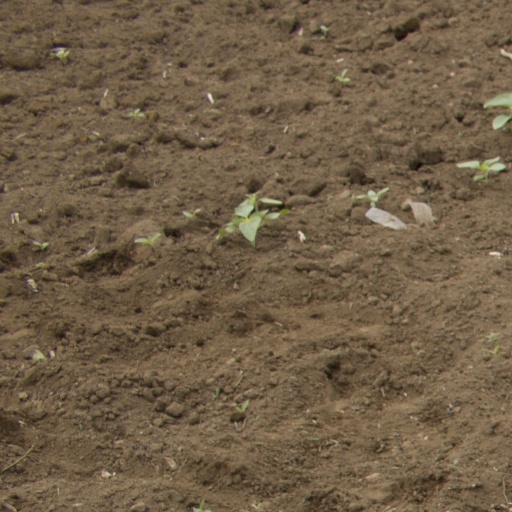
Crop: Jerusalem artichoke